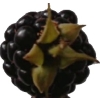
Label: blackberry